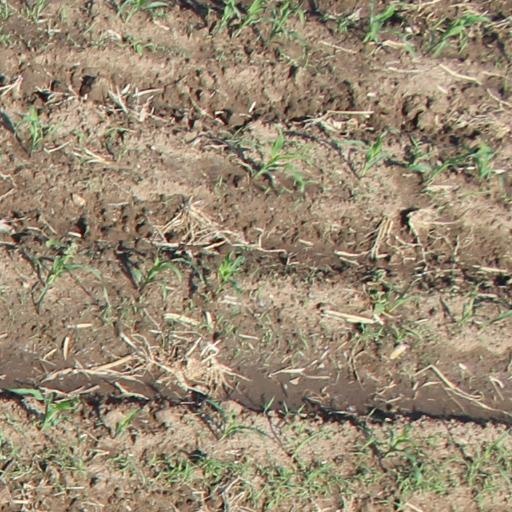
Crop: maize; corn